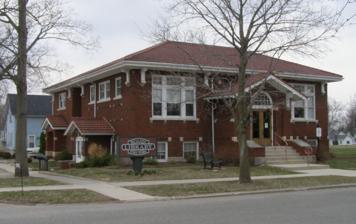
Building: Roann-Paw Paw Township Public Library
Country: United States of America
Year built: 1916
United States historic place Roann-Paw Paw Township Public Library U.S. National Register of Historic Places U.S. Historic district Contributing property Roann Carnegie Library, April 2011 Show map of Indiana Show map of the United States Location 240 S. Chippewa Rd., Roann, Indiana Coordinates 40°54′36″N 85°55′29″W / 40.91000°N 85.92472°W / 40.91000; -85.92472 Area 0 acres (0 ha) Built 1916 ( 1916 ) Architectural style Bungalow/craftsman NRHP reference No. 02001561 Added to NRHP December 20, 2002 Roann-Paw Paw Township Public Library is a historic Carnegie library building located at Roann , Wabash County, Indiana .  It was built in 1916, and is a one-story, rectangular, American Craftsman style brick building over a semi-recessed basement. It has a hipped roof of clay tile and wooden eave brackets.  The building feature two enclosed entries and limestone detailing.  It was built in part with an $8,000 grant from the Carnegie Foundation . It was listed on the National Register of Historic Places in 2002. It is located in the Roann Historic District . The Roann-Paw Paw Township Public Library remains an active lending library; it is one of three public library systems in Wabash County. References